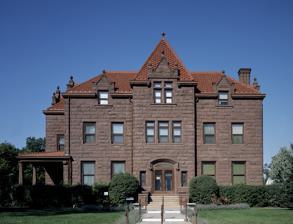
Building: Moss Mansion
Country: United States of America
Year built: 1903
Historic building in Montana, US United States historic place Preston B. Moss House U.S. National Register of Historic Places Show map of Montana Show map of the United States Location 914 Division St, Billings, Montana Area 2 acres (0.81 ha) Built 1903 Architect Hardenbergh, H.J.; Gagnon, E.H. Architectural style English Renaissance NRHP reference No. 82003181 Added to NRHP April 30, 1982 Solarium at Moss Mansion The Moss Mansion Historic House Museum is located at 914 Division Street in Billings, Montana , United States . It is a red-stone mansion built in 1903 by Preston Boyd Moss (P.B. Moss) and his wife, Martha Ursula Woodson Moss, (Mattie). Mr. and Mrs. Moss moved to Billings from Paris, Missouri where, "There was more happening at midnight than at noon in Paris Missouri " History Moss Mansion was inhabited solely by Mr. and Mrs. Moss, their six children (Woodson Jackson, Kula, Melville Hollingsworth, Preston Boyd Moss, Jr., David Hickman Moss III and Virginia) [1] , and 3 servants from the time of construction until 1984 at which time a community effort was organized to save the building. Melville Moss insisted that the home stay in the family, and she lived in her home until she died in 1984 at the age of 88. The house was built for a cost of $105,000, compared to a national average of $5,000. It is a three-story single family dwelling with a basement and an attached solarium . It has 28 rooms, and is 60 feet (18 m) square. It rises 45 feet (14 m) into the air. The house is built with red sandstone from Lake Superior , and incorporates a mixture of styles from French Rococo to Moorish . The roof is made of over 10,000 Conosera tiles by Ludowici , and was fully removed and reinstalled in 1988. The high-end interior decoration includes wood paneling, walls with gold threading, marble fireplaces, columns and even a vintage intercom system, all of which are original to the home. In addition the house is furnished with the original fixtures, furniture, drapes, and carpets. There is much of the Moss children's furniture that has been returned to the home for posterity. Many pieces of eldest daughter Kula's furniture, quilts and needlepoint adorn the home as well as a harp representative of their second daughter Melville's pride and joy. Matriarch Martha's paintings and china patterns are featured throughout much of the main floor. Each room in the house had a distinct theme and function designated by Martha Moss. These themes have been preserved and in some cases recreated to preserve the authenticity of the home . The Mansion is listed on the National Register of Historic Places and is owned by the city of Billings and the state of Montana. Visitors can view the residence during self-guided tours or one-hour guided tours of the lower three floors. The top floor has been converted to storage and office space for year-round staff and volunteers. Seasonal exhibits are also featured. The Moss Mansion was designed by the famous New York City architect Henry Janeway Hardenbergh , who also designed the original Waldorf-Astoria , Plaza Hotel , The Dakota , Willard Hotel , and Fairmont Copley Plaza . In 1986 the Billings Preservation Society, a non-profit organization, obtained proprietorship of the Moss Mansion through a lease agreement with the family and separate option agreement. The museum is self-funded through tours, events and weddings, annual fundraisers, memberships, and donations. Front Parlor Library Master Suite References